Sergey Kolbin

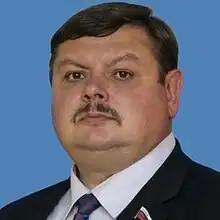

Sergey Nikolayevich Kolbin (born 29 October 1969), is a Russian politician who is a member of the Federation Council from the legislative branch of Sevastopol since 2020.